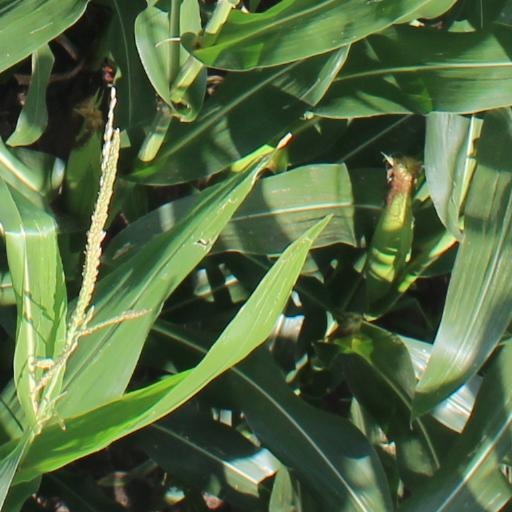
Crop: maize; corn